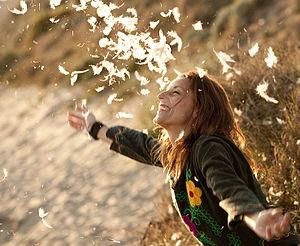
María del Mar Rodríguez Carnero, mieux connu sous son nom de scène La Mari, est une chanteuse espagnole née le 18 janvier 1975 à Malaga. Elle est l'un des trois membres originaux du groupe Chambao actif entre 2001 et 2005, bien que La Mari a continué à sortir des albums sous le nom Chambao.